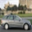
Label: automobile